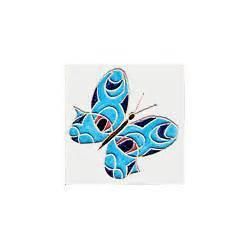
butterfly